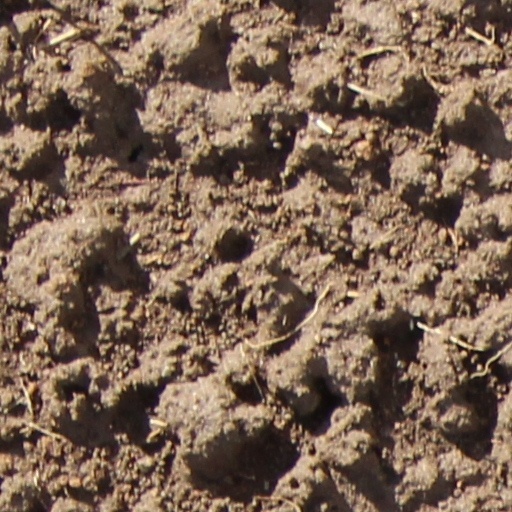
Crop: wheat